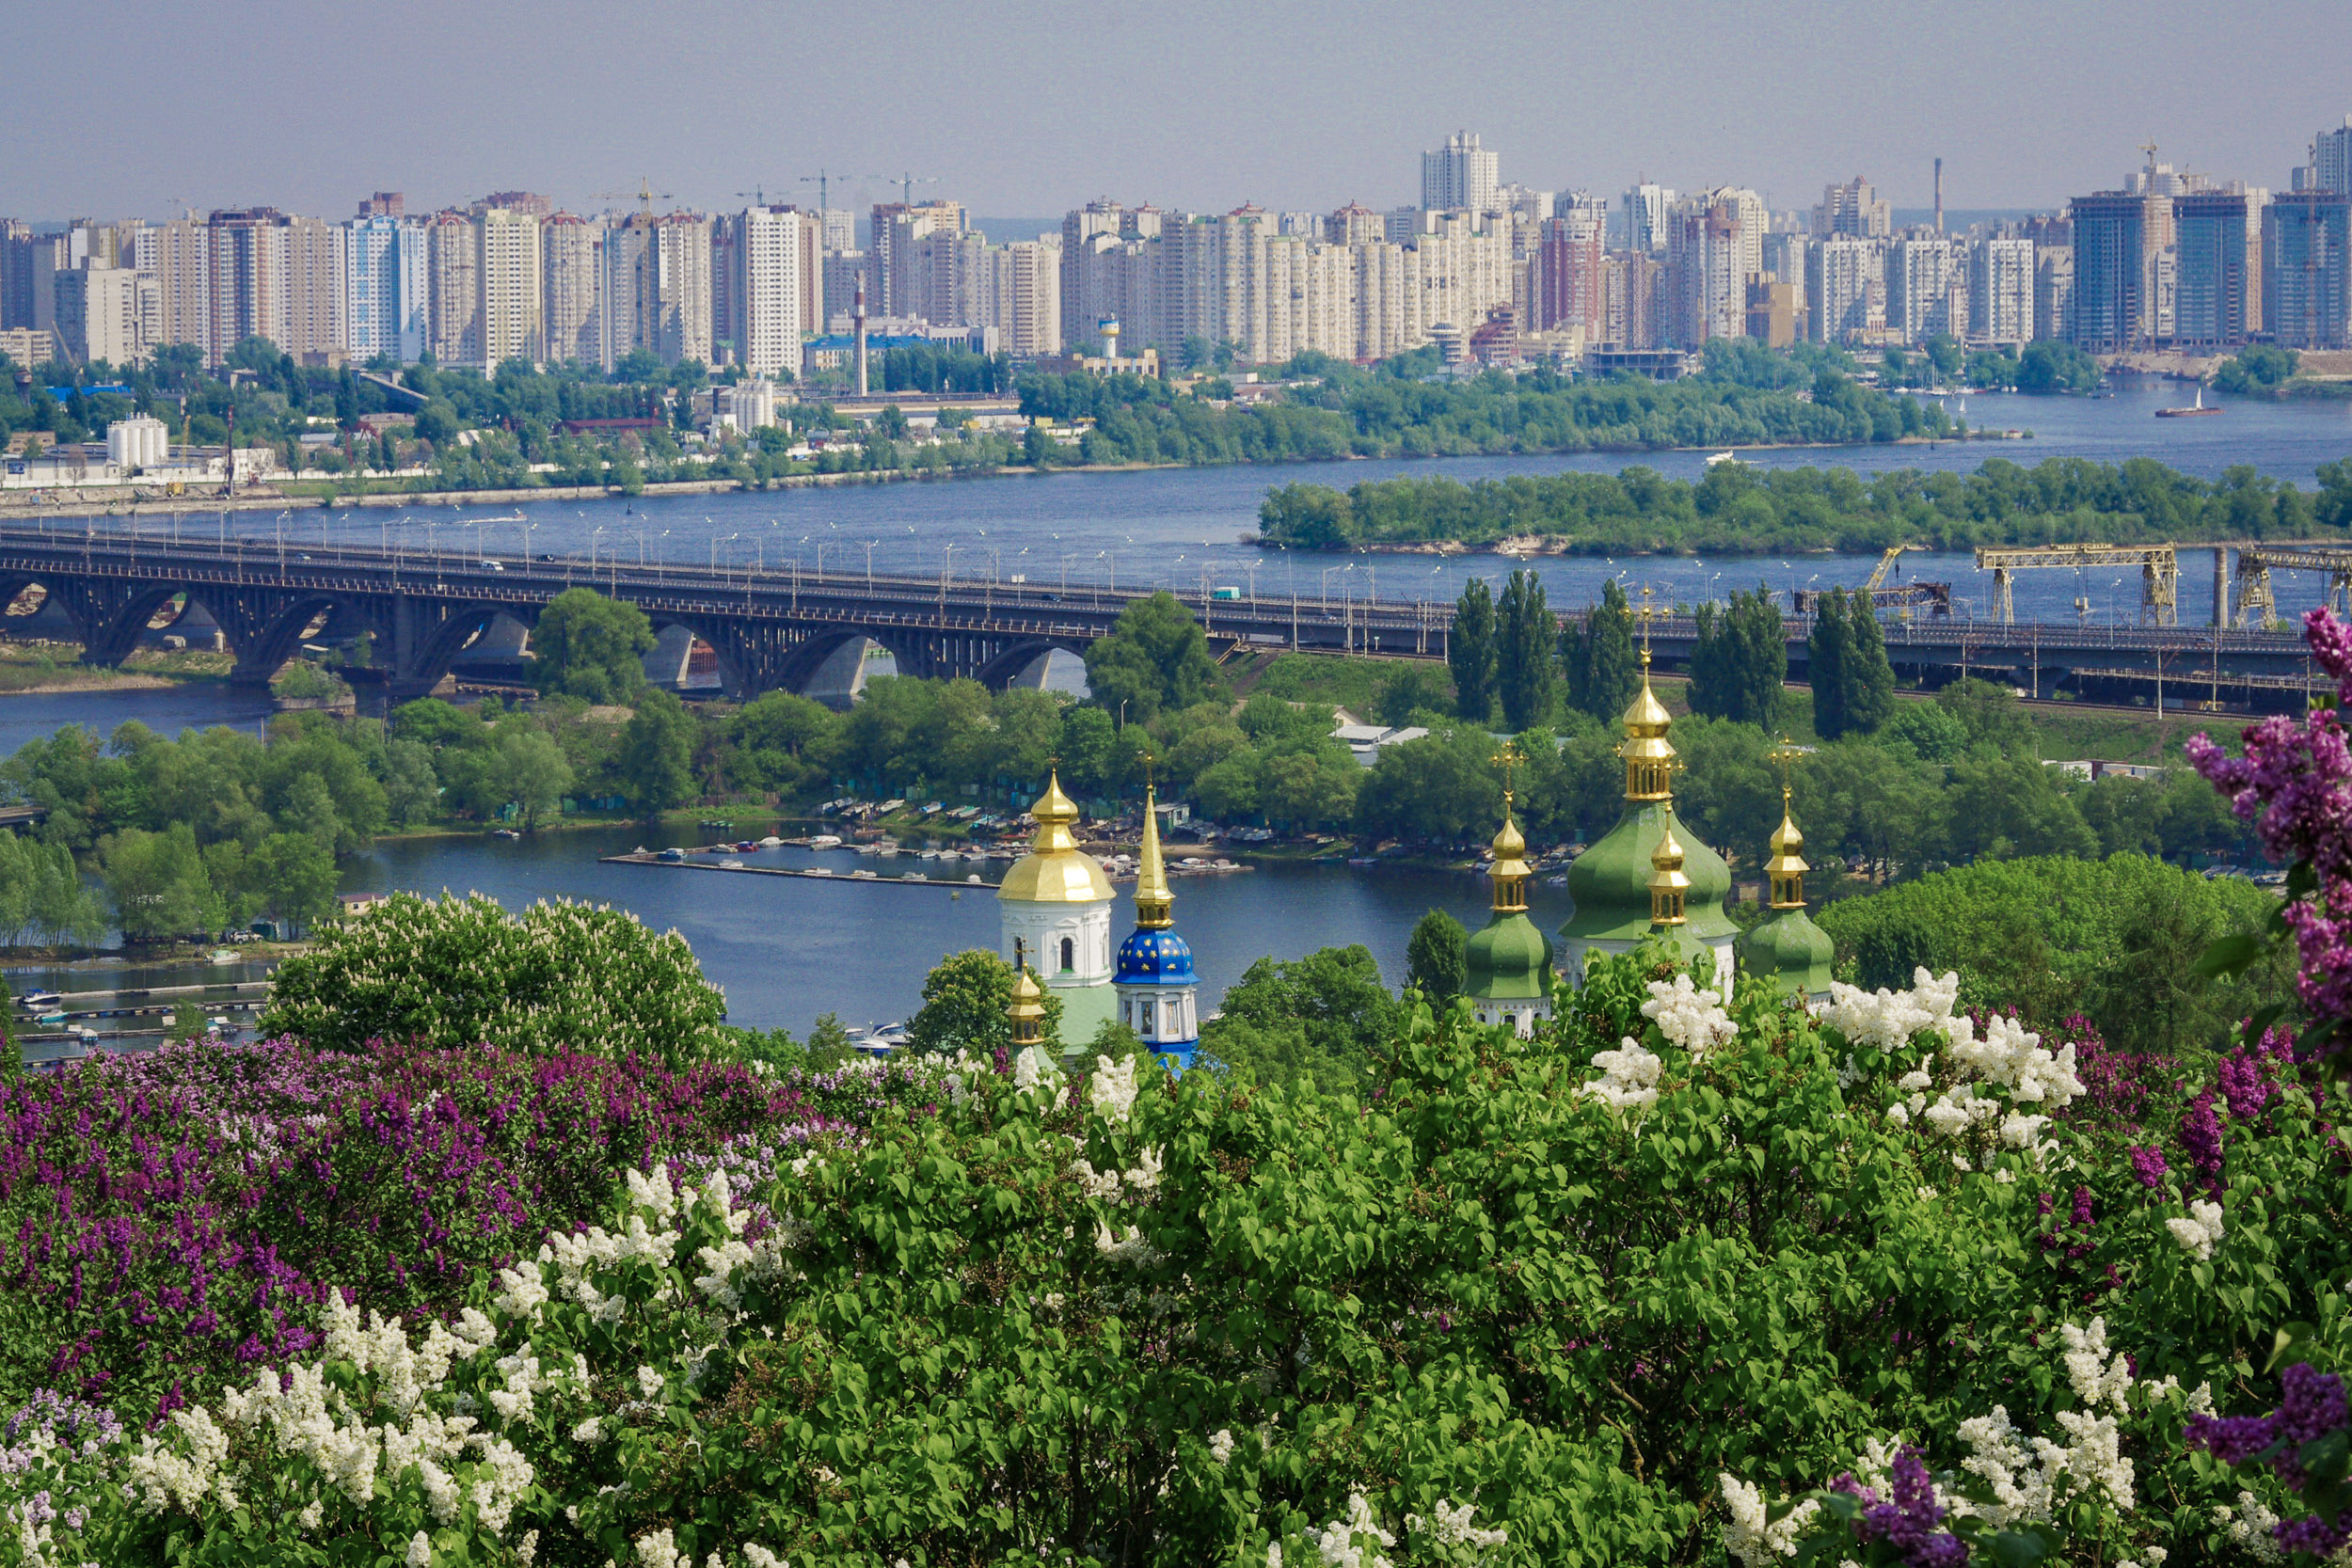
landscape, tree, blossom, sky, skyline, flower, building, city, river, cityscape, foliage, spring, park, landmark, tourism, 2012, monastery, estate, kiev, dnieper, vladimirkud, tours, aerial photography, human settlement